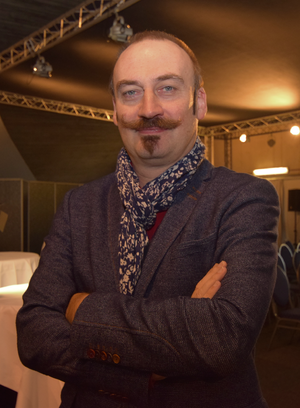
Bert Kruismans, pseudonyme de Bert Hilda Van der Cruyssen, né à Sint-Katherina-Lombeek en 1966 et demeurant à Meldert, est un humoriste belge flamand. Il est repris dans la liste des bekende Vlamingen.